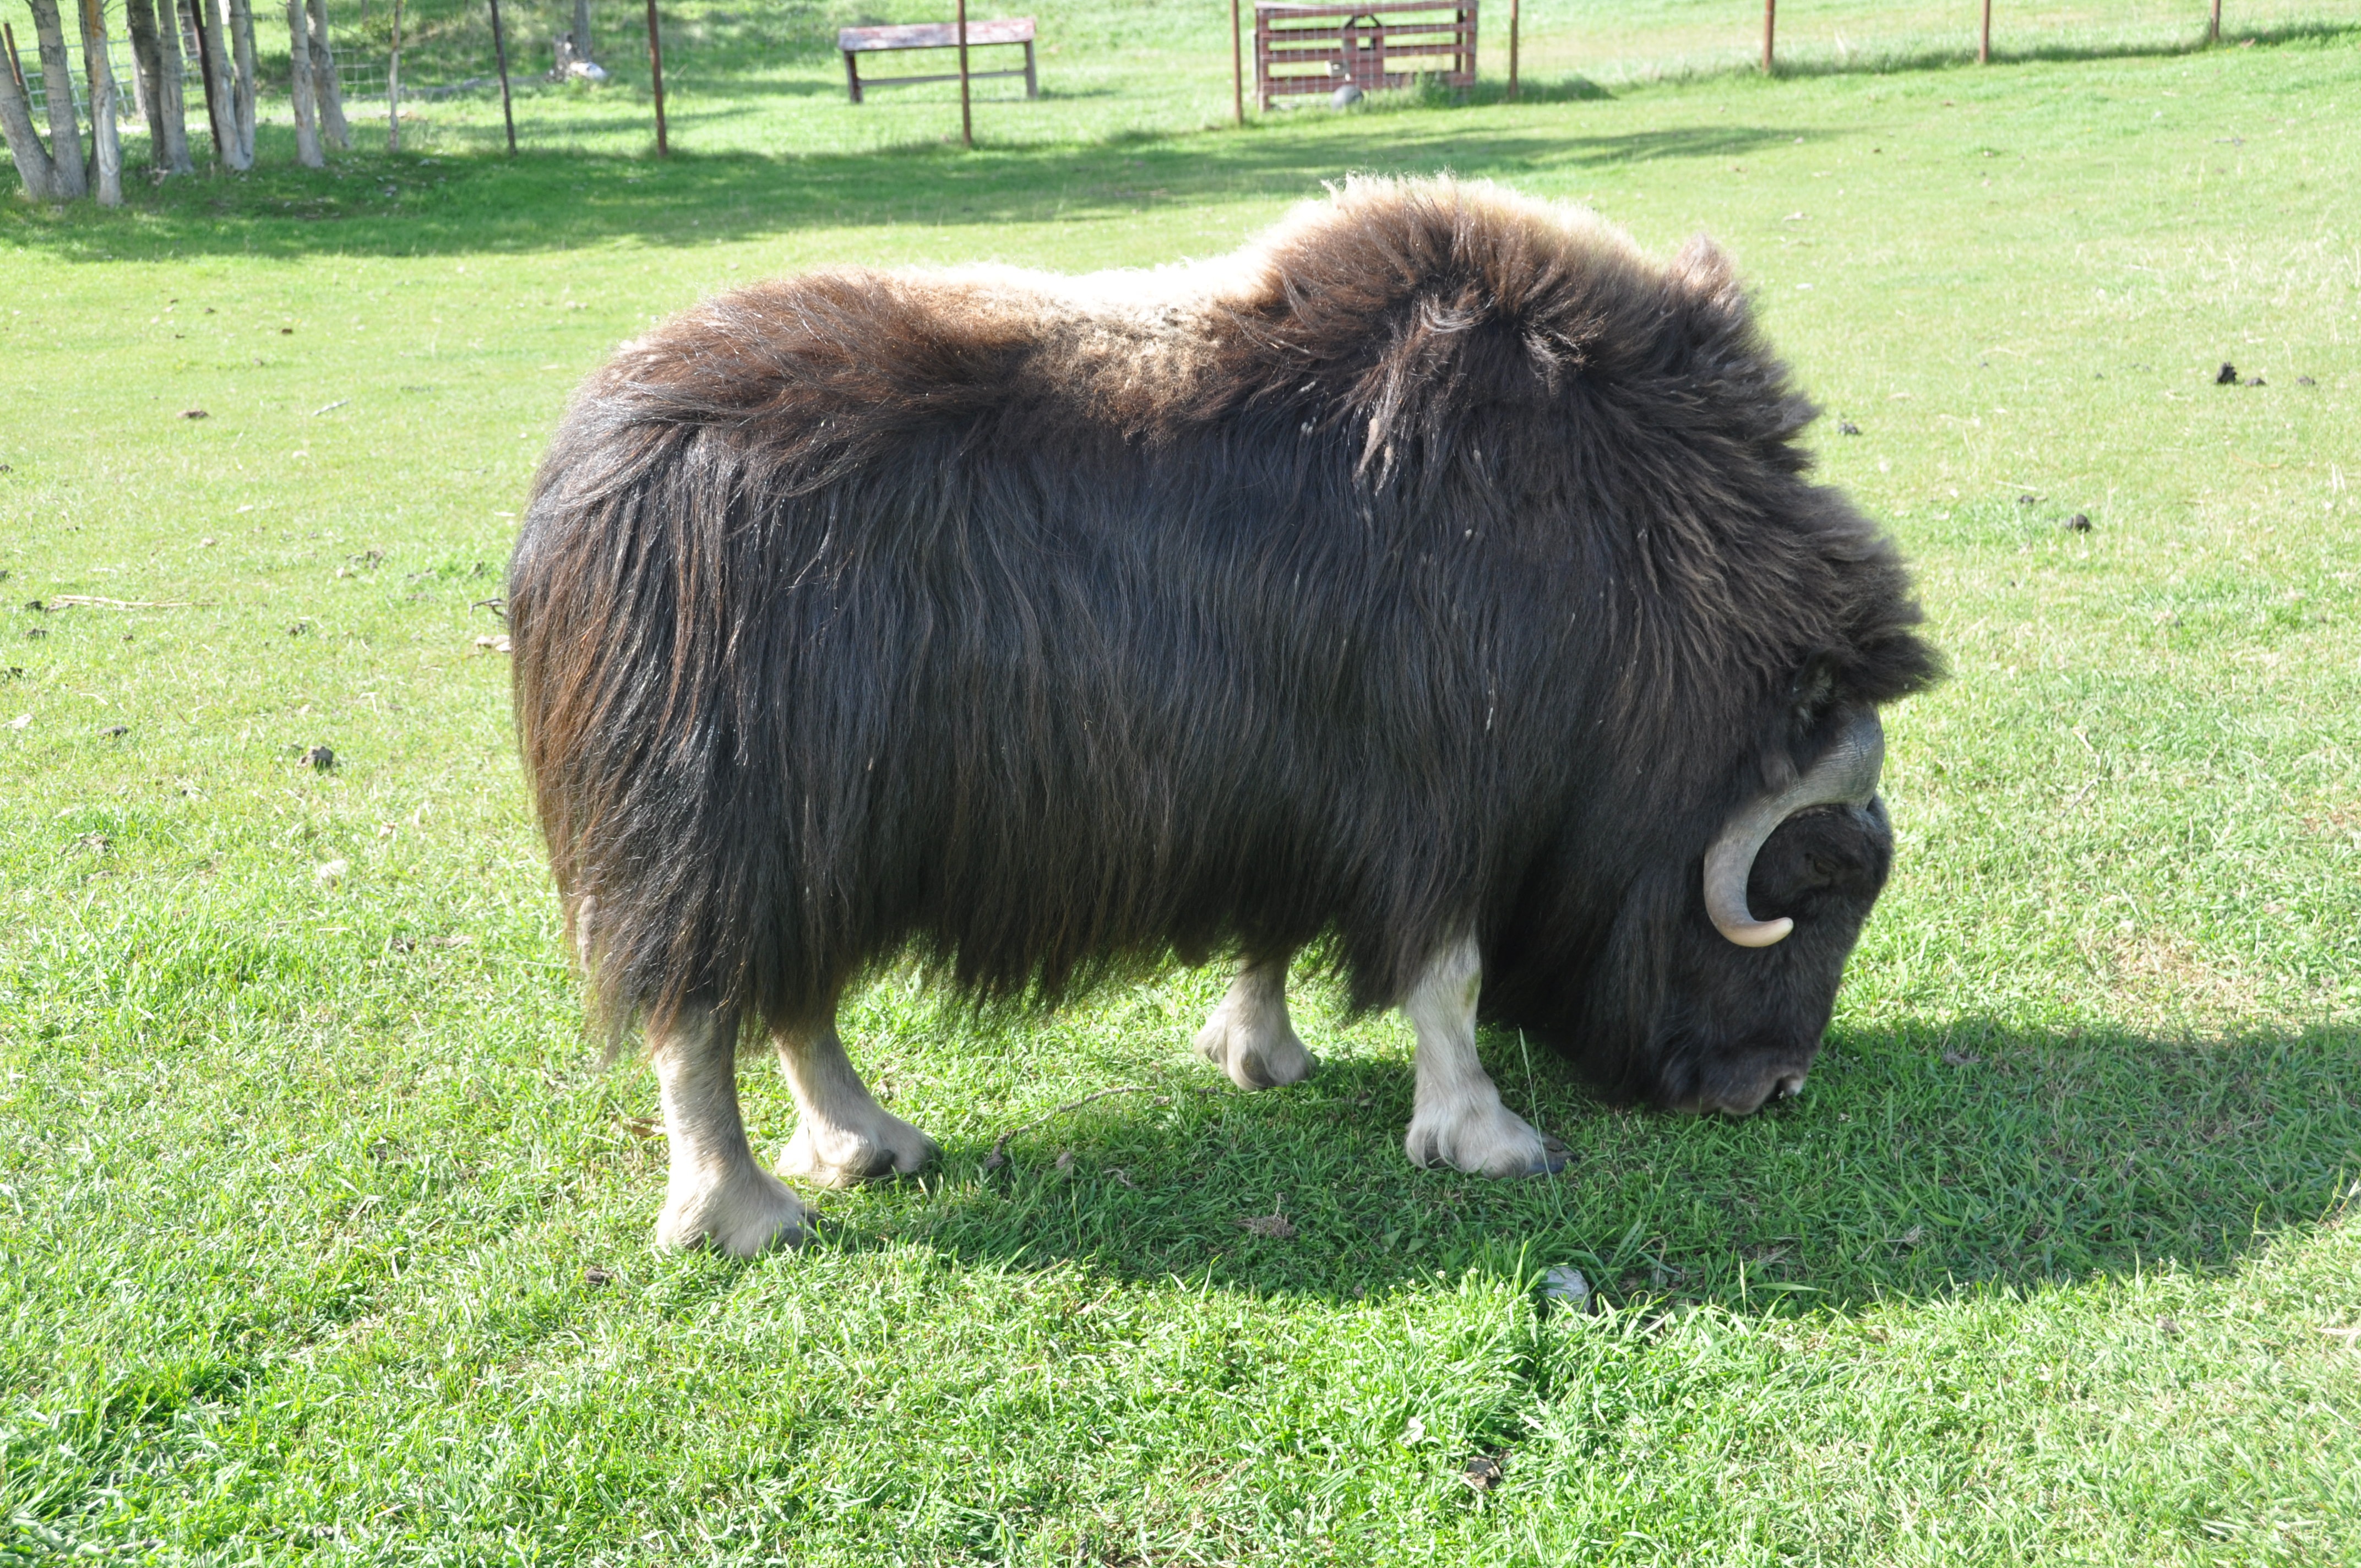
animal, wildlife, pasture, grazing, mammal, vertebrate, bison, yak, hoofed, cattle like mammal, dog breed group, cow goat family, muskox